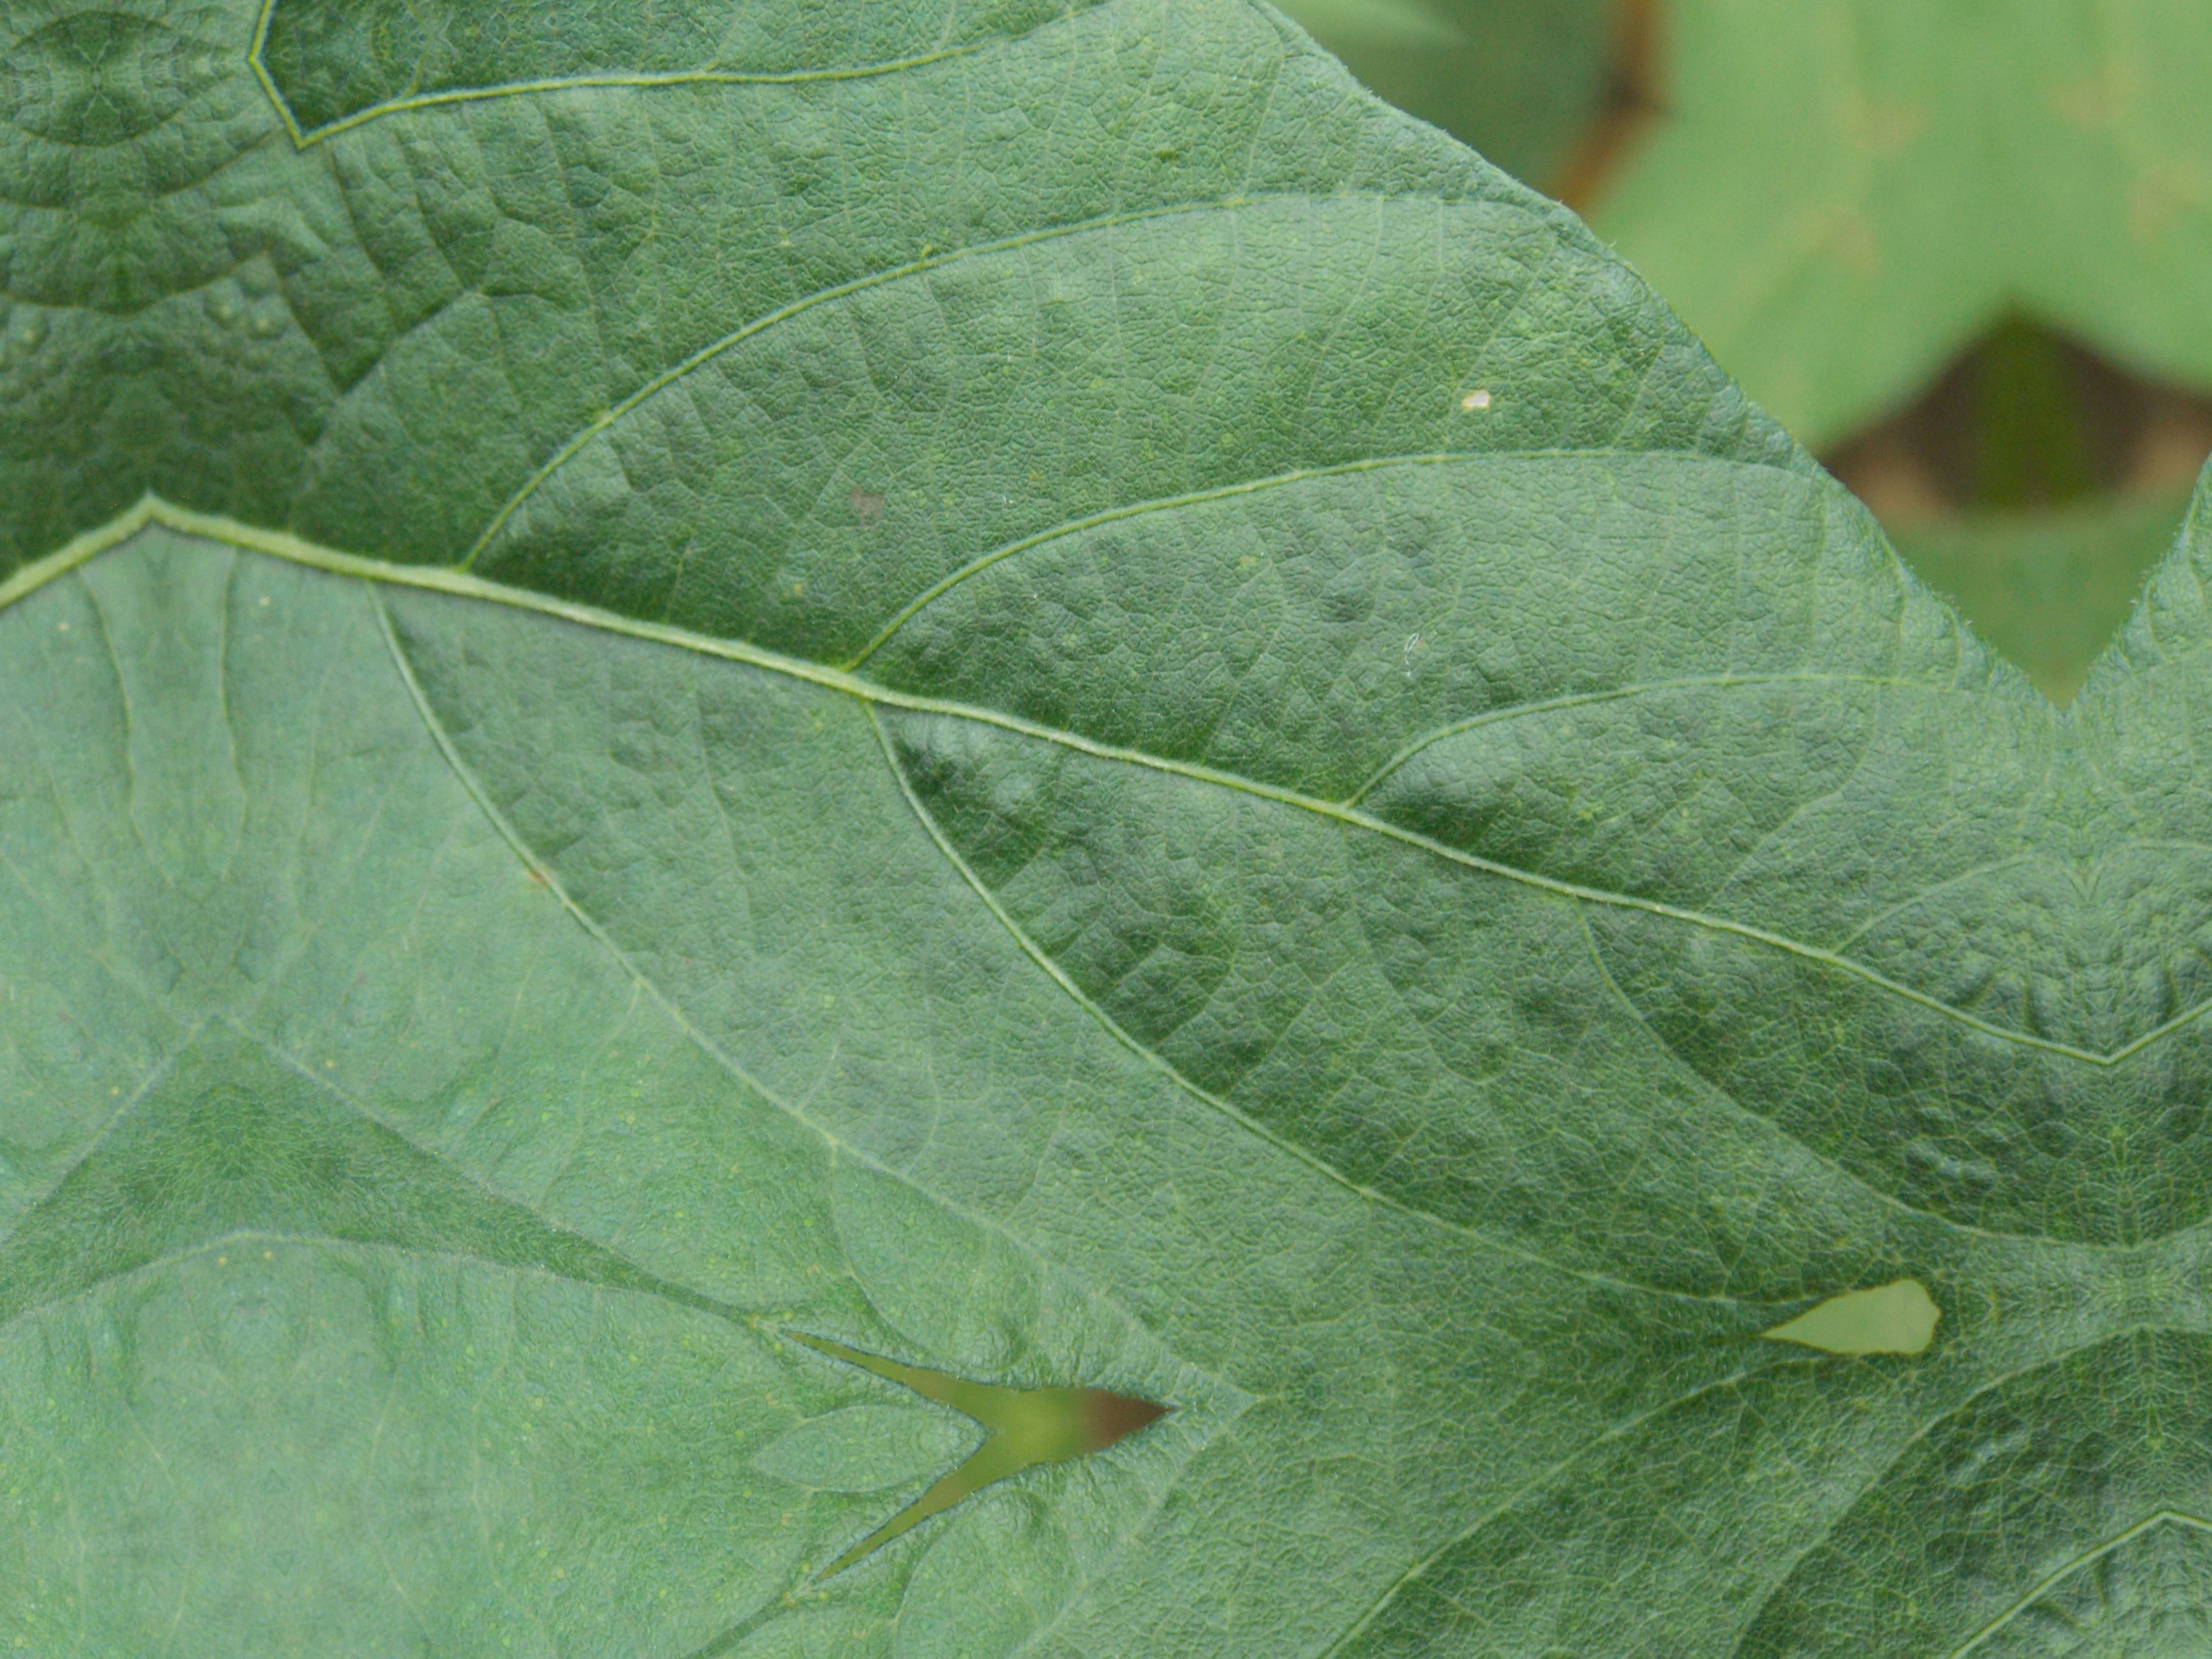
Label: Healthy